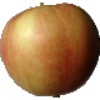
Label: Apple Red 2